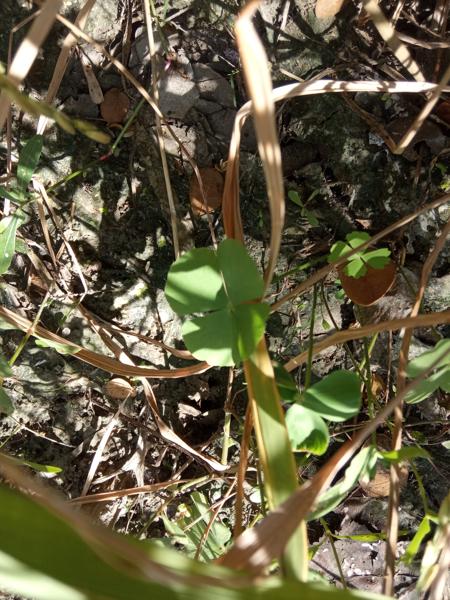
Weed species: Marsilea minuta